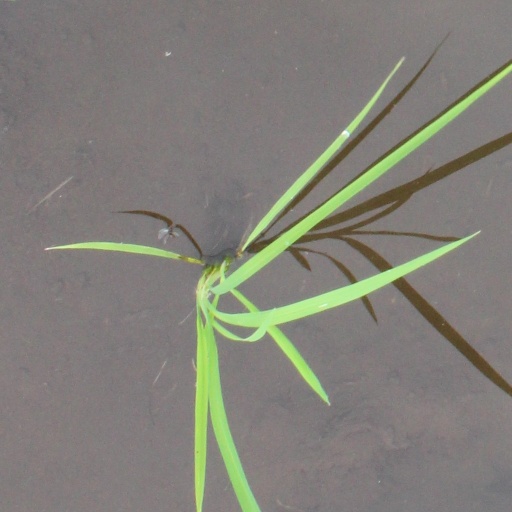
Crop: rice